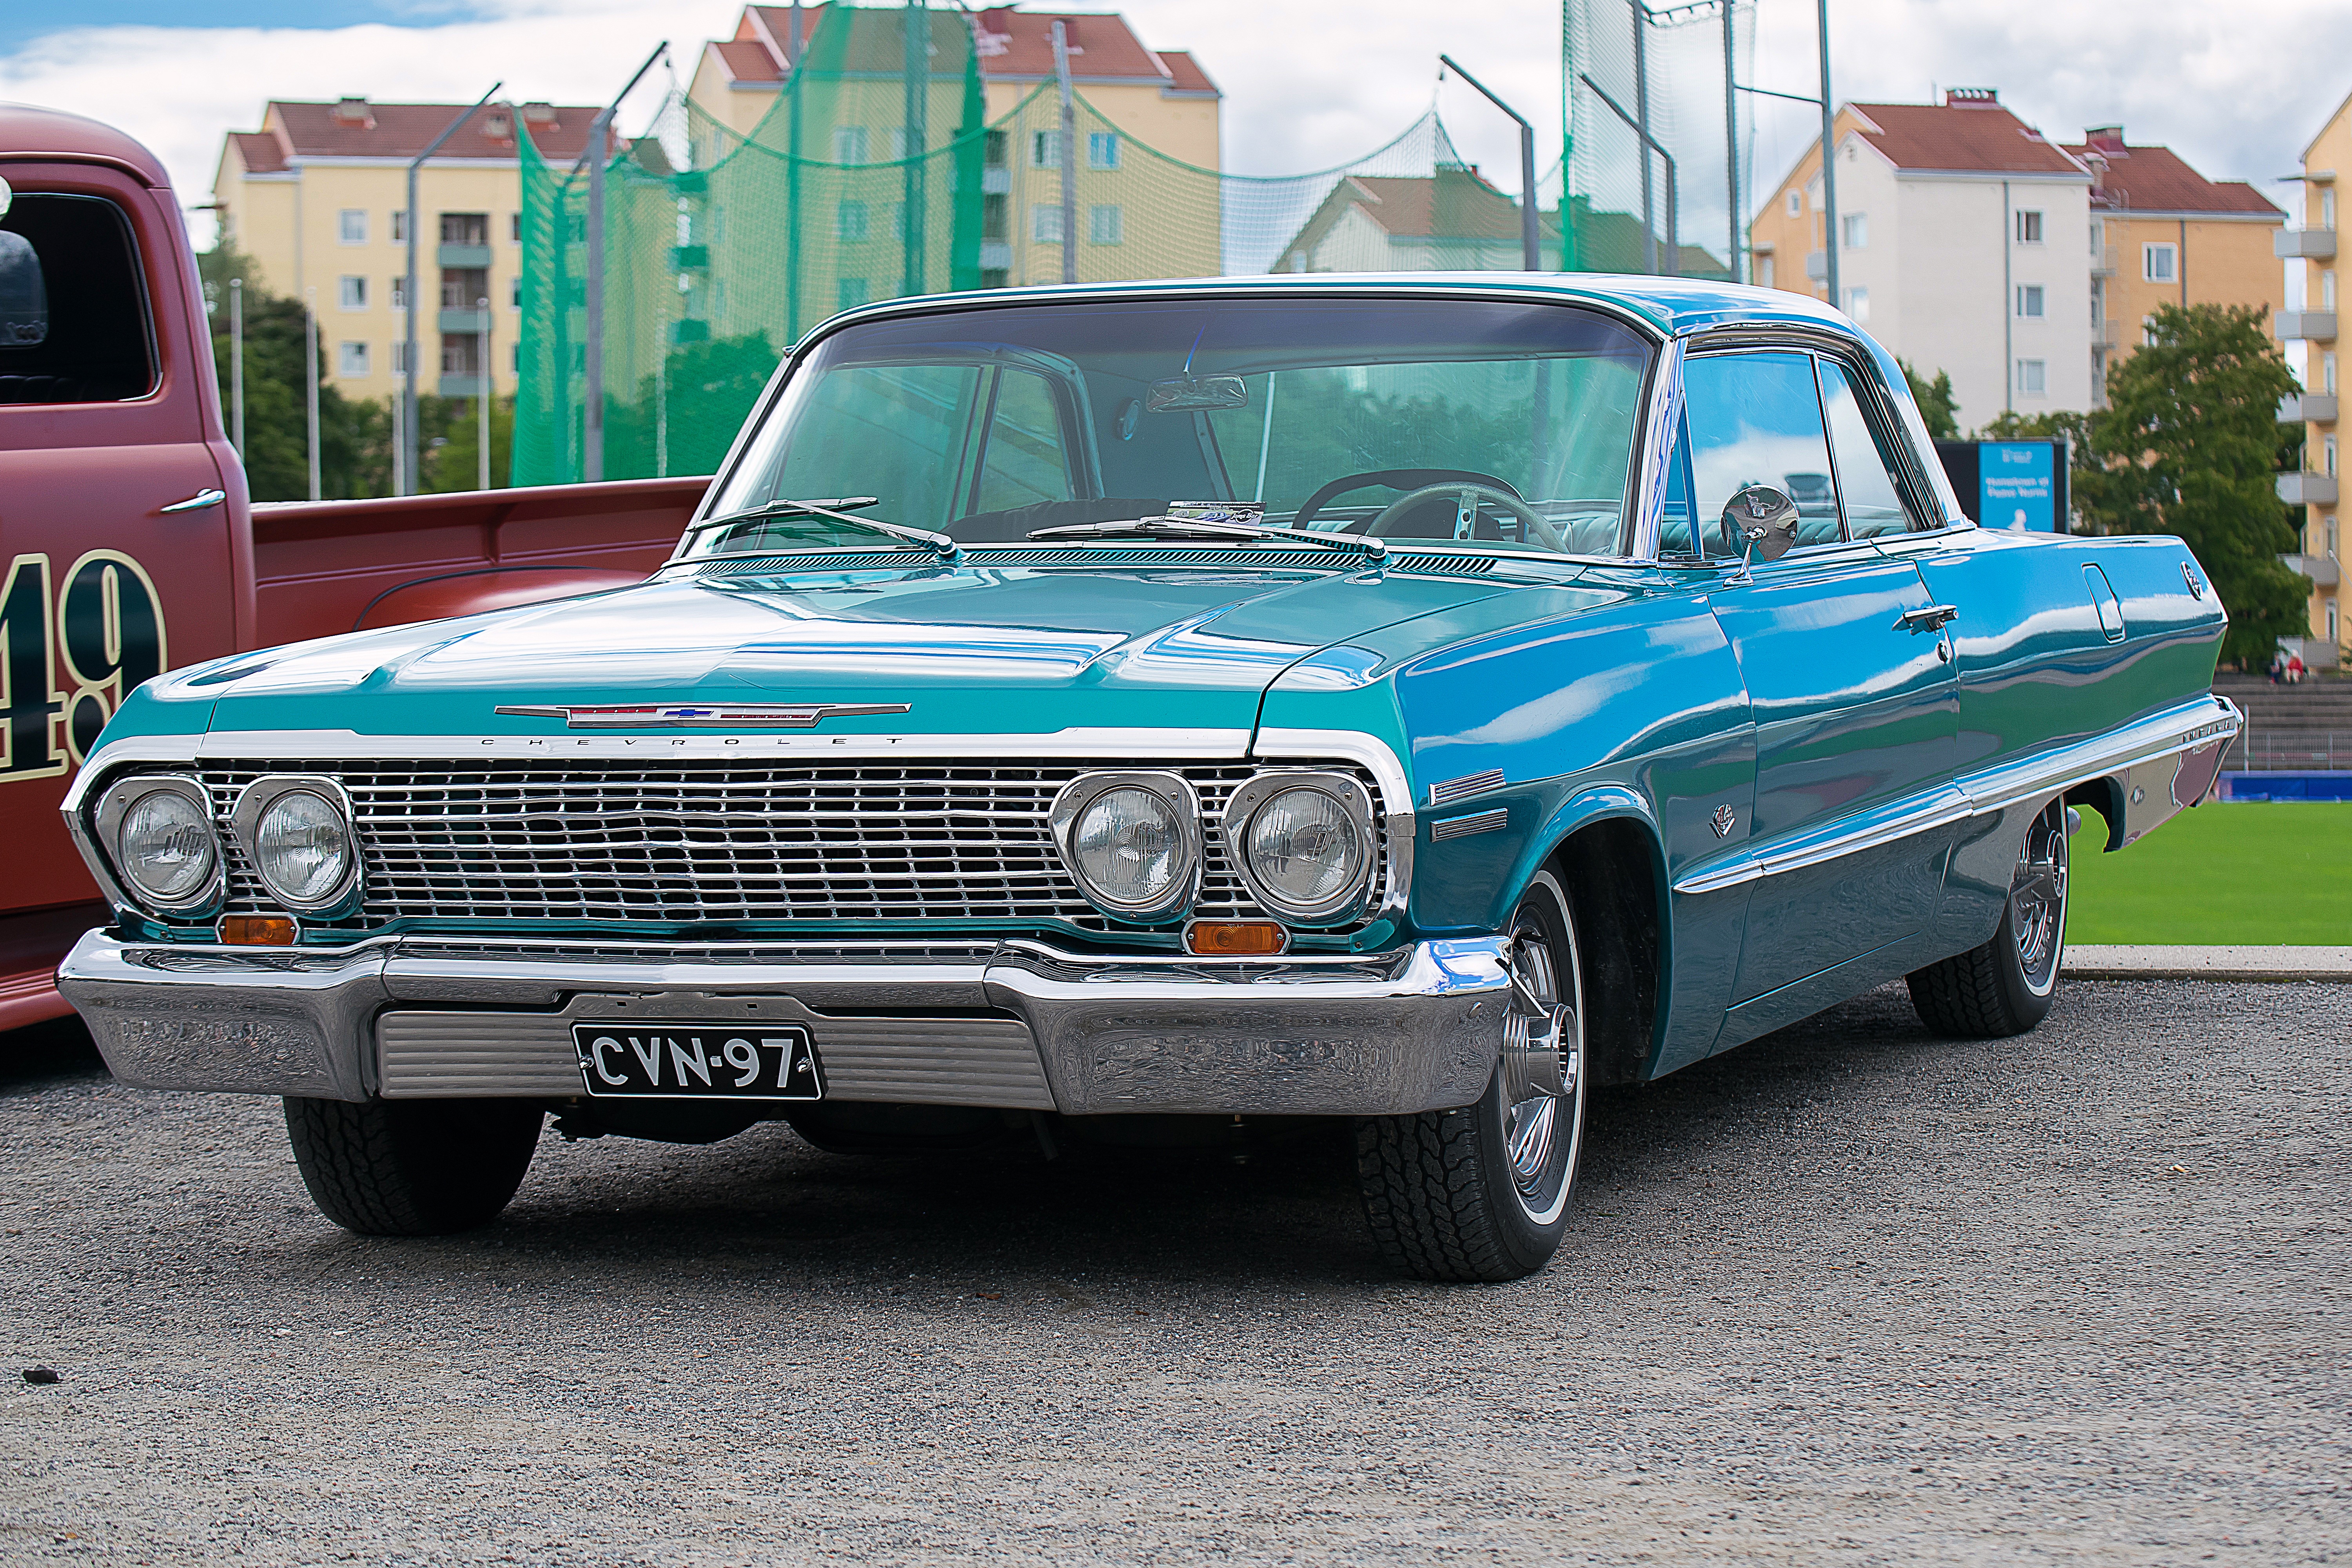
car, old, vehicle, sedan, classic, antique car, motor show, land vehicle, automobile make, automotive exterior, compact car, luxury vehicle, full size car